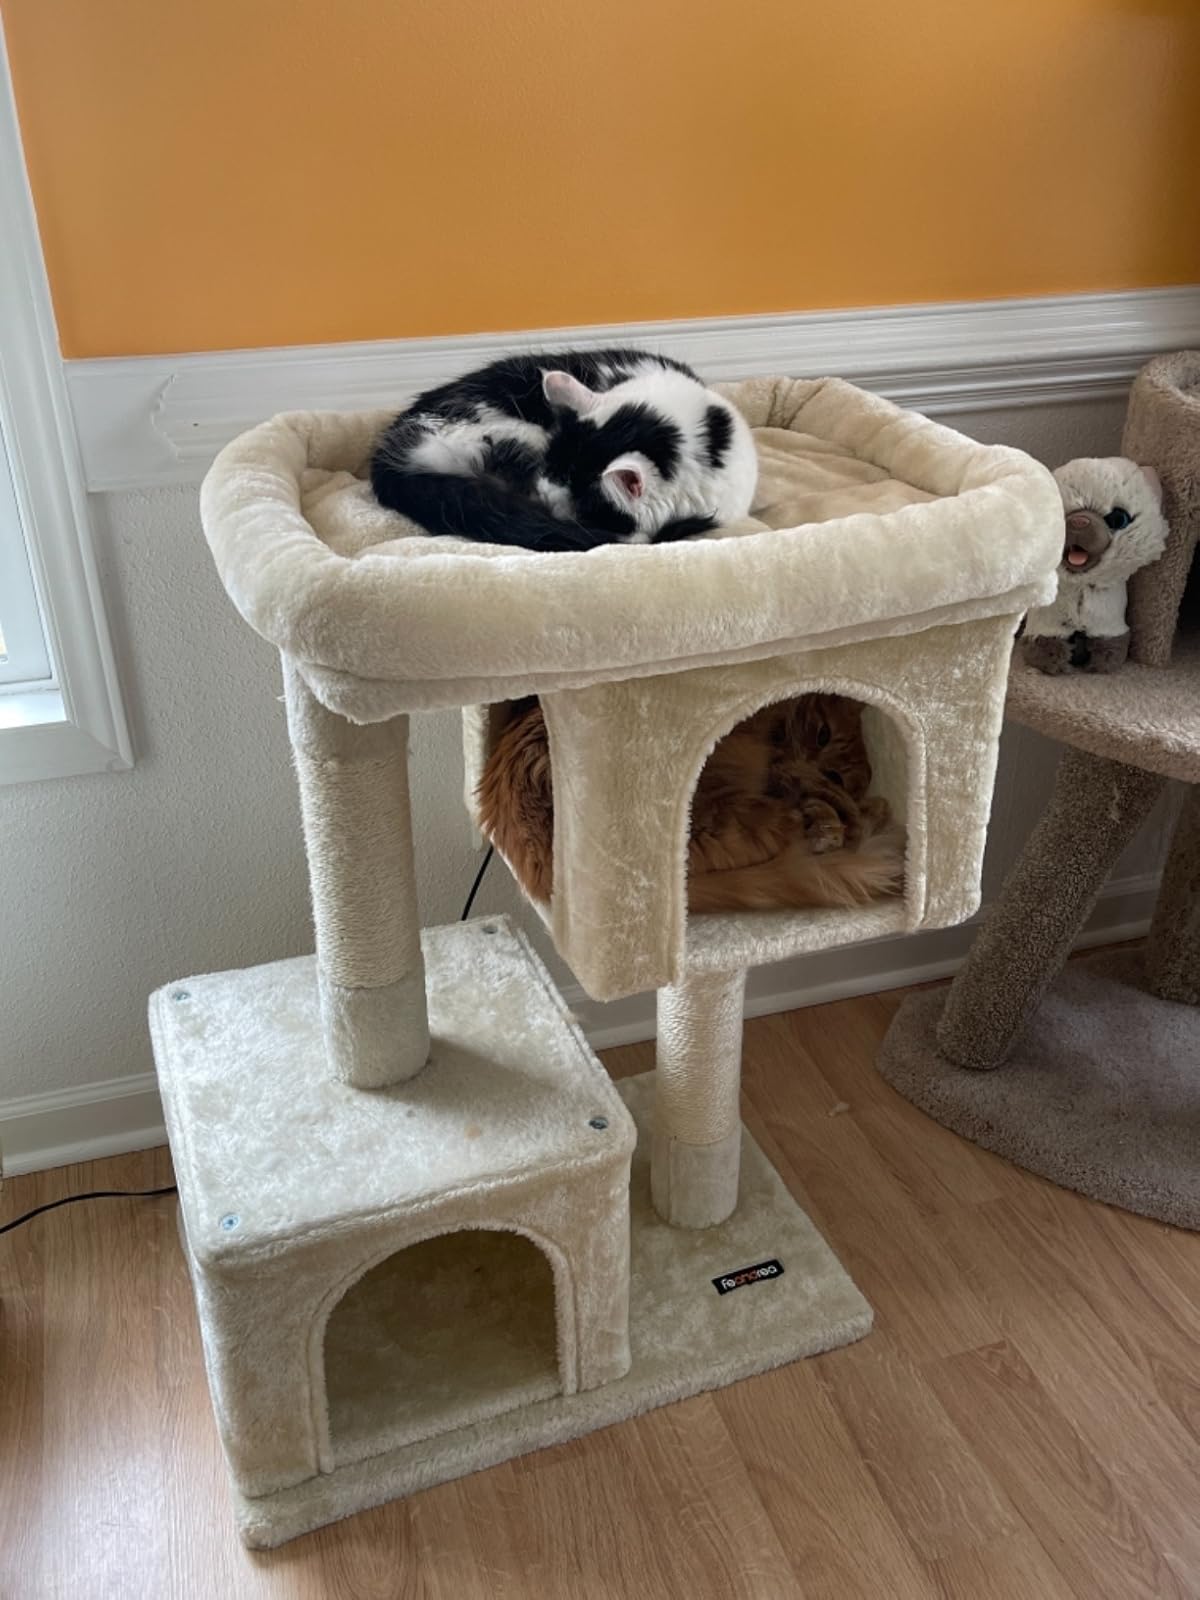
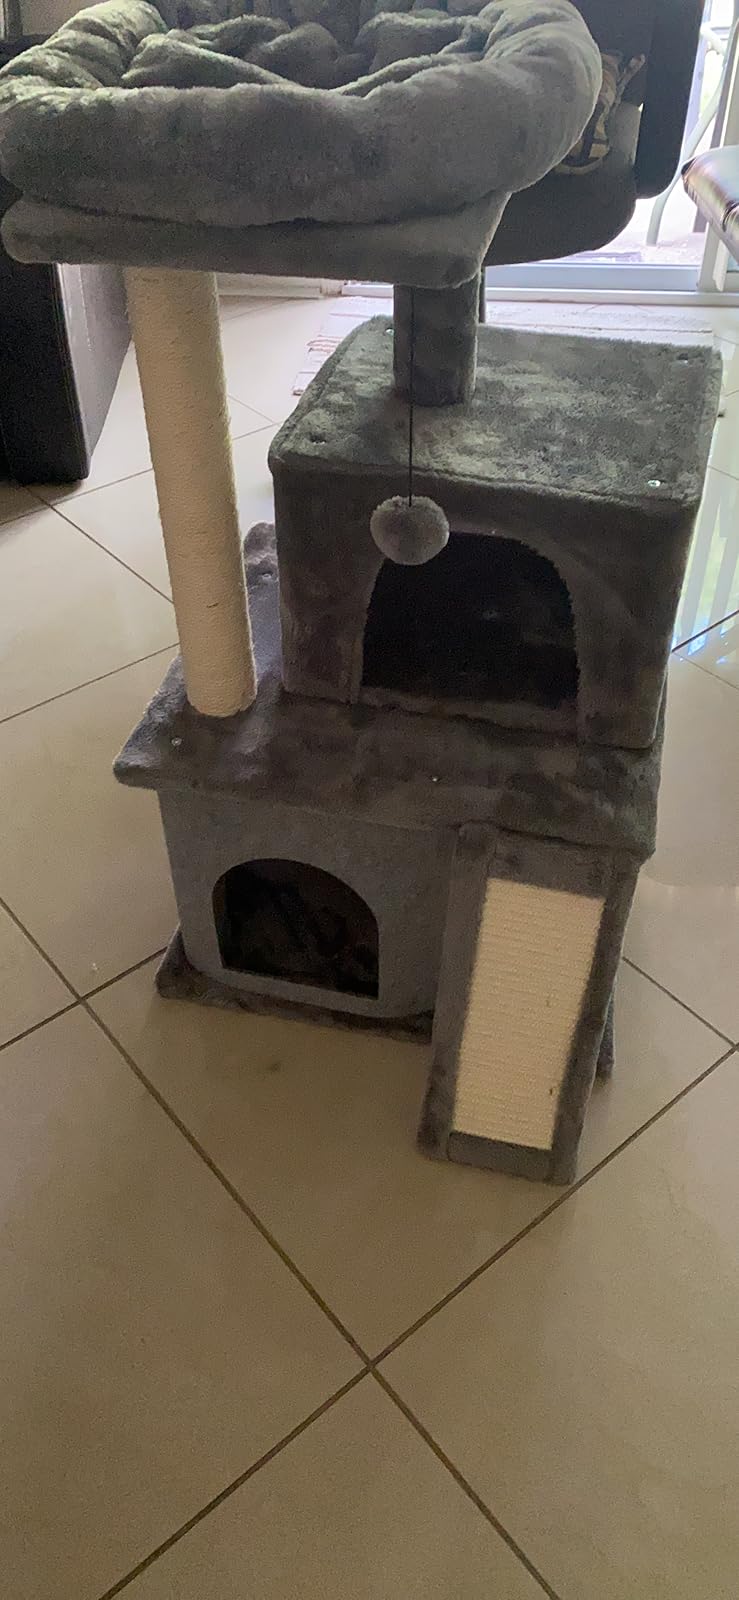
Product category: items_cat tree
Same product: no